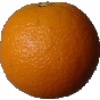
Label: orange